Vatlur railway station

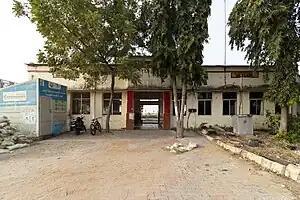
Vatlur railway station building

Vatlur railway station (station code:VAT) serves the village of Vatluru in Andhra Pradesh, India. It is on the Howrah–Chennai main line around 8 km from Eluru railway station. It is under Vijayawada division of South Central Railway.